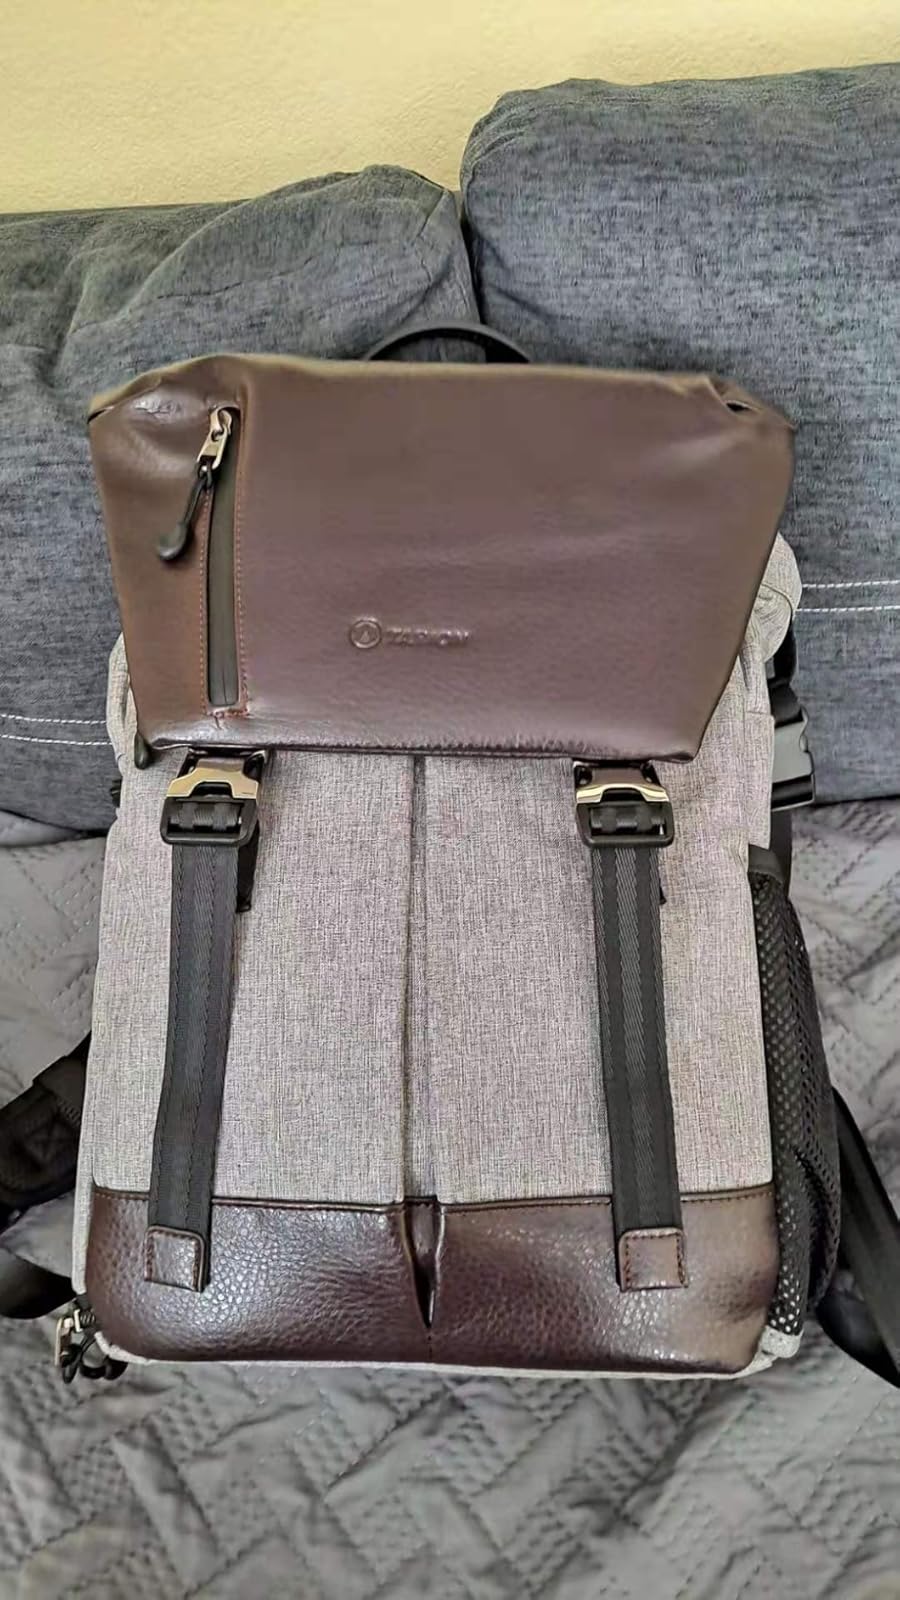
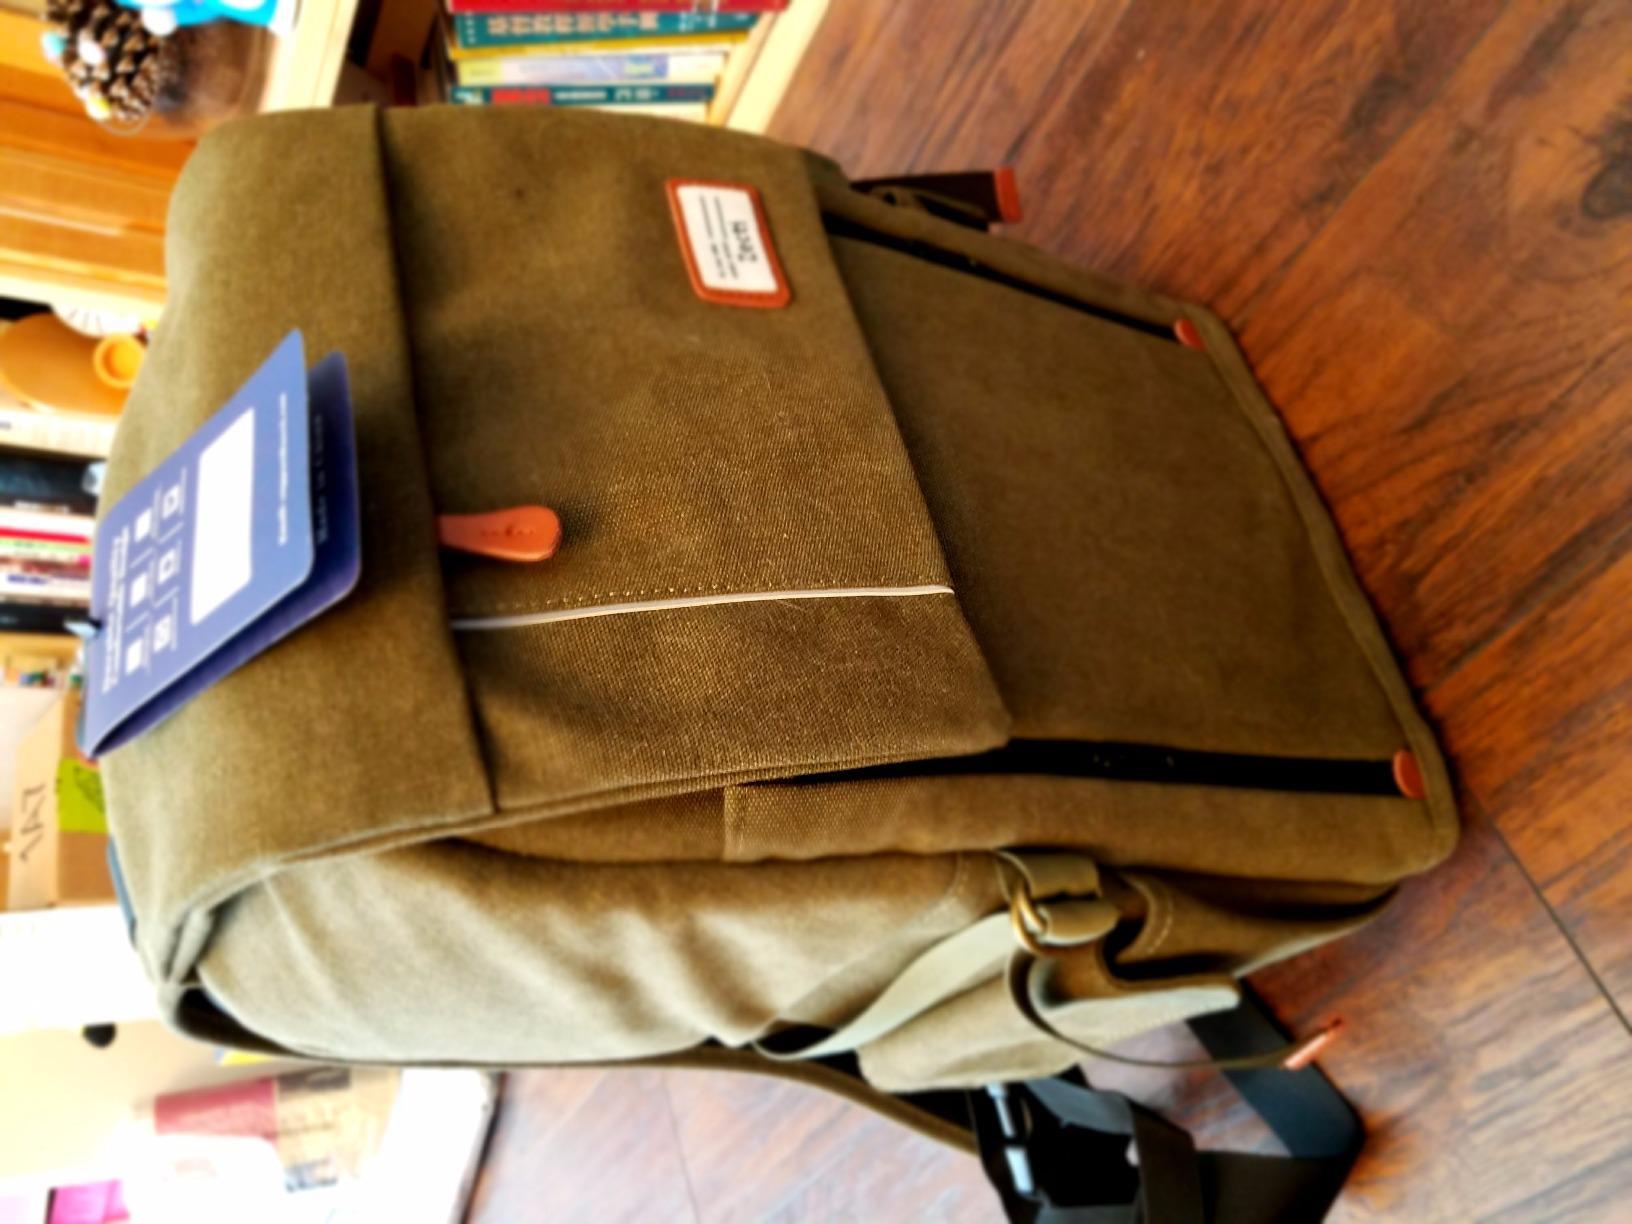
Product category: bag
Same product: no